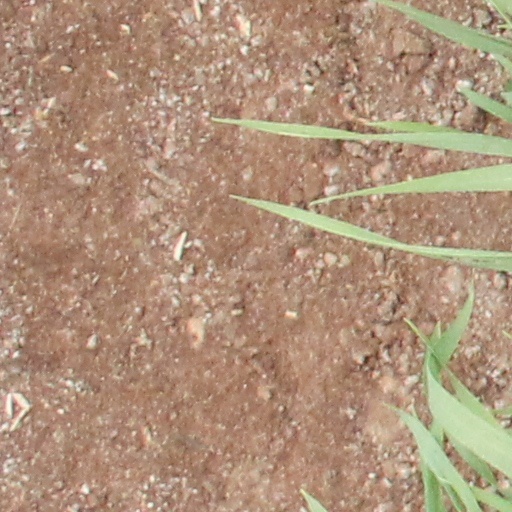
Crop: wheat